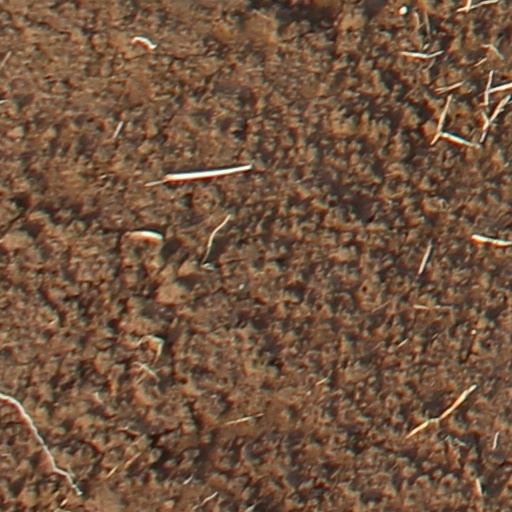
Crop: wheat